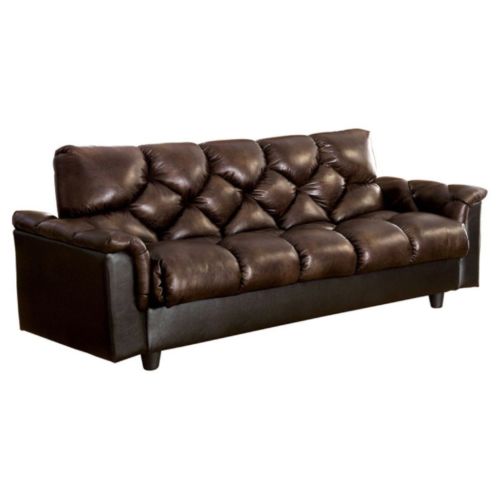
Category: sofa